History of Florida Gators football

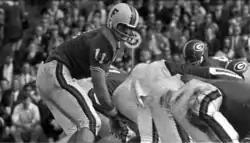
Quarterback Steve Spurrier (11) against Georgia in 1966

The Gators improved under coach Bob Woodruff during the 1950s. His ten-year tenure was notable for a 6–4 record against Georgia, four top-twenty final AP Poll rankings, and only two losing seasons. Woodruff, who came to Florida from Baylor after a lengthy search, was best known as an assistant on Doc Blanchard's Army teams. In order to induce Woodruff to coach the Florida team, the Florida Board of Control offered him a seven-year guaranteed contract at $17,000 per year; an annual salary $5,000 more than that of University of Florida President J. Hillis Miller. As a former Tennessee football player and disciple of Volunteers coach Robert Neyland, he emphasized defense, field position and the kicking game over an open offense; however, during Woodruff's first season in 1950 the Gator offense posted record numbers. Haywood Sullivan was the first sophomore in SEC history to throw for more than 1,000 yards in a season. He set nine then-school records. These included average (50.3%), yardage (1,170), and average for a single game (7 for 7 against Kentucky). With victories over Auburn and Vanderbilt, it was the Gators' first season since 1940 with two SEC victories. The 1951 Gators again won two SEC games (against Vanderbilt and Alabama in Tuscaloosa), in addition to inter-sectional victories against the Wyoming Cowboys (13–0) and Loyola Lions (40–7). The Gators peaked under Woodruff during the 1952 season, posting an 8–3 record and a number-15 AP Poll ranking. The Gators shut out Georgia 33–0 (their largest victory against the Bulldogs for almost forty years), and national champion Georgia Tech needed a last-second field goal to defeat Florida. The Gators received their first bowl-game invitation, defeating the Tulsa Golden Hurricane 14–13 in the Gator Bowl on New Year's Day. The team produced Florida's second first-team All-American: the walk-on former Army paratrooper Charlie LaPradd, the Gators' lightest tackle and one of their two captains. Woodruff never equaled the success of his 1952 team, in part due to a 1953 NCAA rule change forbidding unlimited substitutions. The 1953 season was a year of rebuilding and backsliding after LaPradd's graduation. The 1954 Gators' record SEC win–loss record of 5–2, including a win against Georgia Tech and their first victory against Tennessee, was countered by five overall losses. The 1955 team played their only eight-game SEC schedule before the 1990s. In 1956, although the Gators produced first-team All-American guard John Barrow and began the season with a 6–1–1 record, they lost the last two games to Georgia Tech and Miami. The 1957 team upset Billy Cannon and the 10th-ranked LSU Tigers, finishing with a number-17 AP ranking. In 1958, Florida produced first-team All-American tackle Vel Heckman and ranked 14th despite a 6–4–1 record. The season included a 12–9 upset of Miami and the first win against new in-state rival Florida State Seminoles (FSU). In a 5–6 loss to fourth-ranked Auburn, an injury to a Florida tackles led Woodruff to employ the unorthodox strategy of shifting Heckman between right and left tackle. Bill Kastelz, the sports editor of the "Jacksonville Times-Union", wrote: "Big, fast and tough, he outshone all of Auburn's great linemen." According to Auburn coach Shug Jordan, "There should be a law to prevent things like that. We were supposed to run plays where Heckman wasn't, and he's there now." Woodruff finished his Gator career with a 53–42–6 record. Despite his success, UF president J. Wayne Reitz pressured him to resign after 1959. Woodruff returned to his "alma mater", Tennessee, in 1963 and was the school's athletic director for many years.